Don Shula

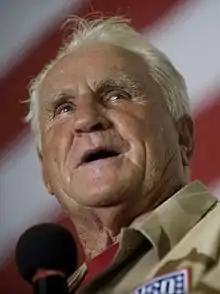
Shula in 2009

Shula entered the branding business in 1989, lending his name to a steakhouse owned by the wealthy Graham family, who became friends with Shula and his family after the Shulas moved to the Graham-developed suburb of Miami Lakes. Dozens of Shula-branded restaurants opened in the ensuing years, primarily in Florida, including steakhouses, burger restaurants and bars. Shula also put his name on other Graham-owned properties in 1991, including the family's hotel in Miami Lakes where his first steakhouse was located. It was renamed Don Shula's Hotel & Golf Club in exchange for an equity stake in the family's hospitality division. He remained active in the branding business during his retirement, and the company bearing his name expanded, although his son Dave assumed management of the firm during his later years.